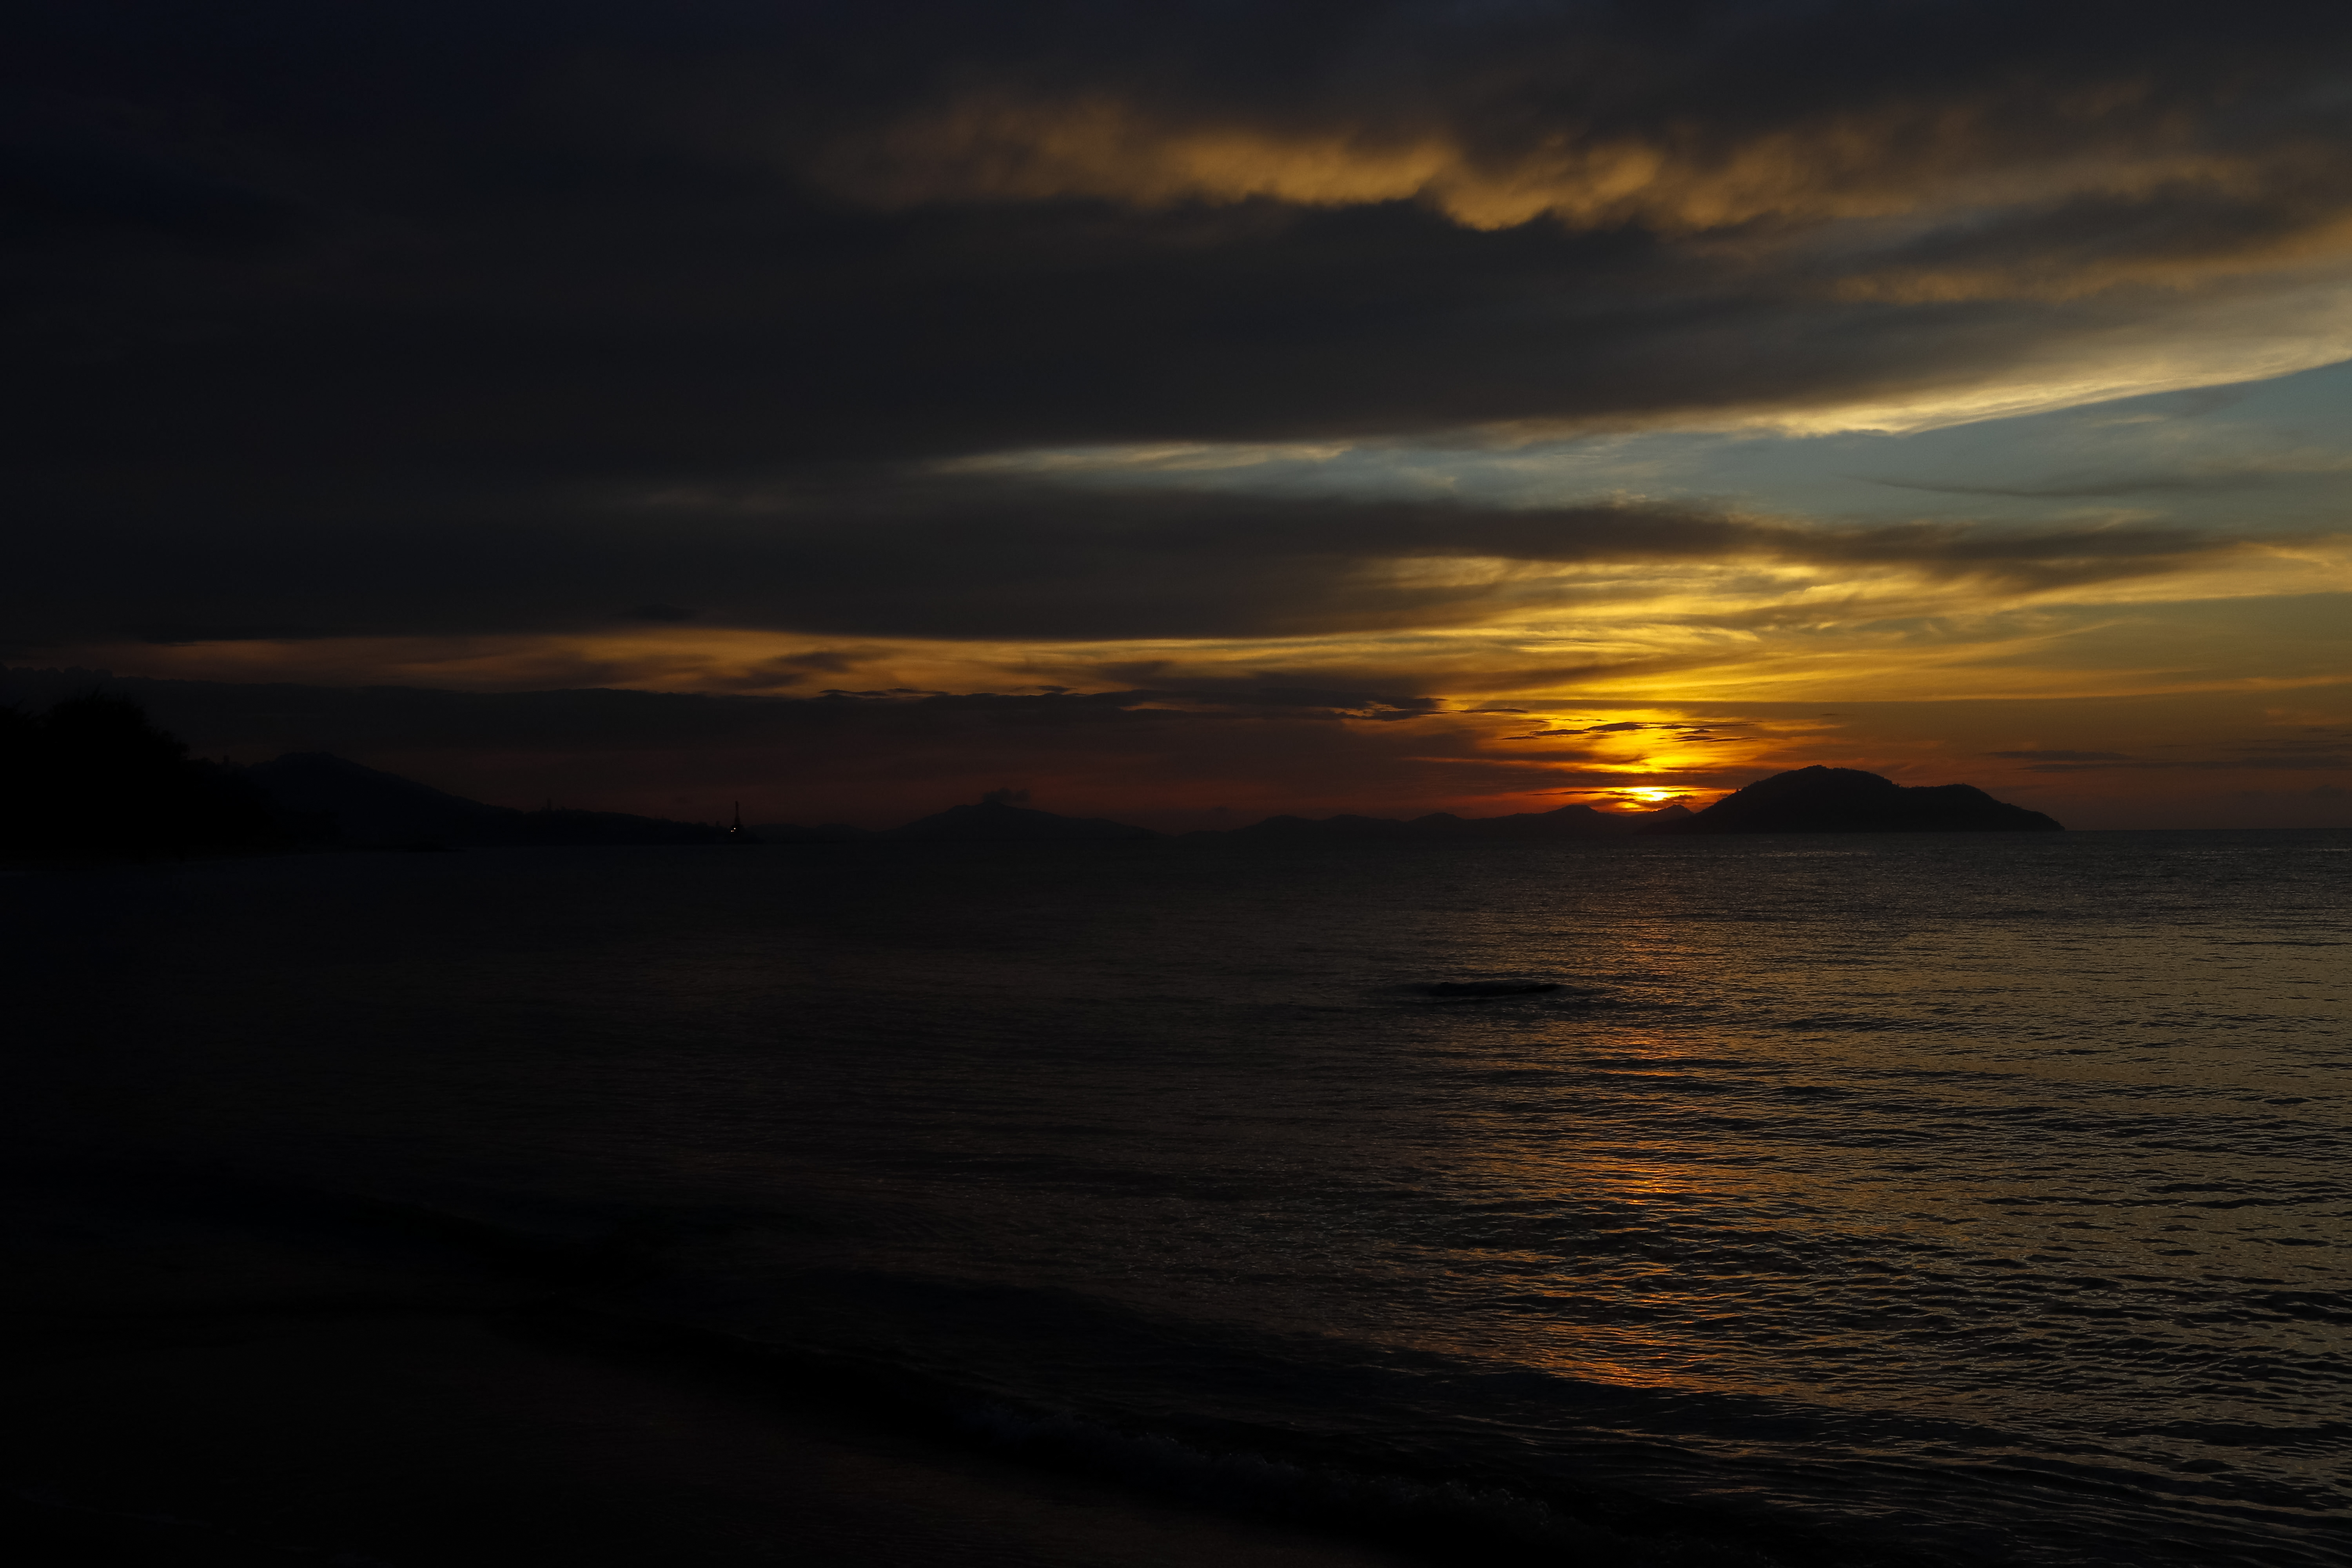
sunset, beach, view, landscape, nature, sky, horizon, sunrise, afterglow, sea, ocean, red sky at morning, cloud, dusk, evening, calm, sound, morning, sun, wave, dawn, water, coast, atmosphere, shore, wind wave, sunlight, photography, vacation, tropics, reflection, bay